One-Round Hogan

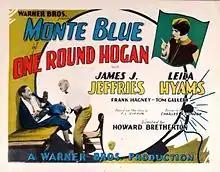
Lobby card

One-Round Hogan is a lost 1927 American synchronized sound boxing-drama film produced and distributed by Warner Bros. and directed by Howard Bretherton. While the film has no audible dialog, it was released with a synchronized musical score with sound effects using the Vitaphone sound-on-disc process. The film starred Monte Blue and Leila Hyams. Blue also appears in the 1925 predecessor called "Hogan's Alley", written by Darryl F. Zanuck.